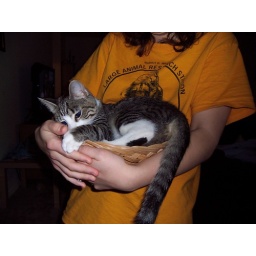
Girl cat in a basket